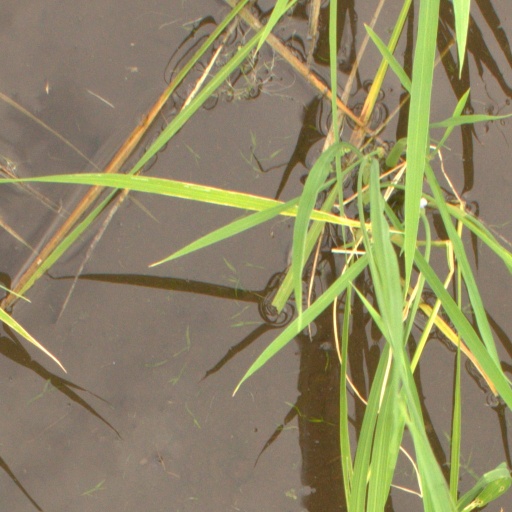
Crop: rice